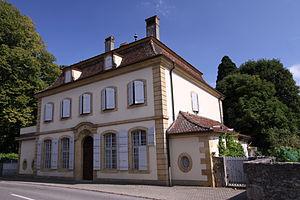
Maison de Gatschet, Route du Lac 95, Môtier, Haut-Vully
Cette liste présente les biens culturels d'importance nationale dans le canton de Fribourg. Cette liste correspond à l'édition 2009 de l'Inventaire Suisse des biens culturels d'importance nationale pour le canton de Fribourg. Il est trié par commune et inclus : 205 bâtiments séparés, 14 collections, 18 sites archéologiques et un cas particulier.